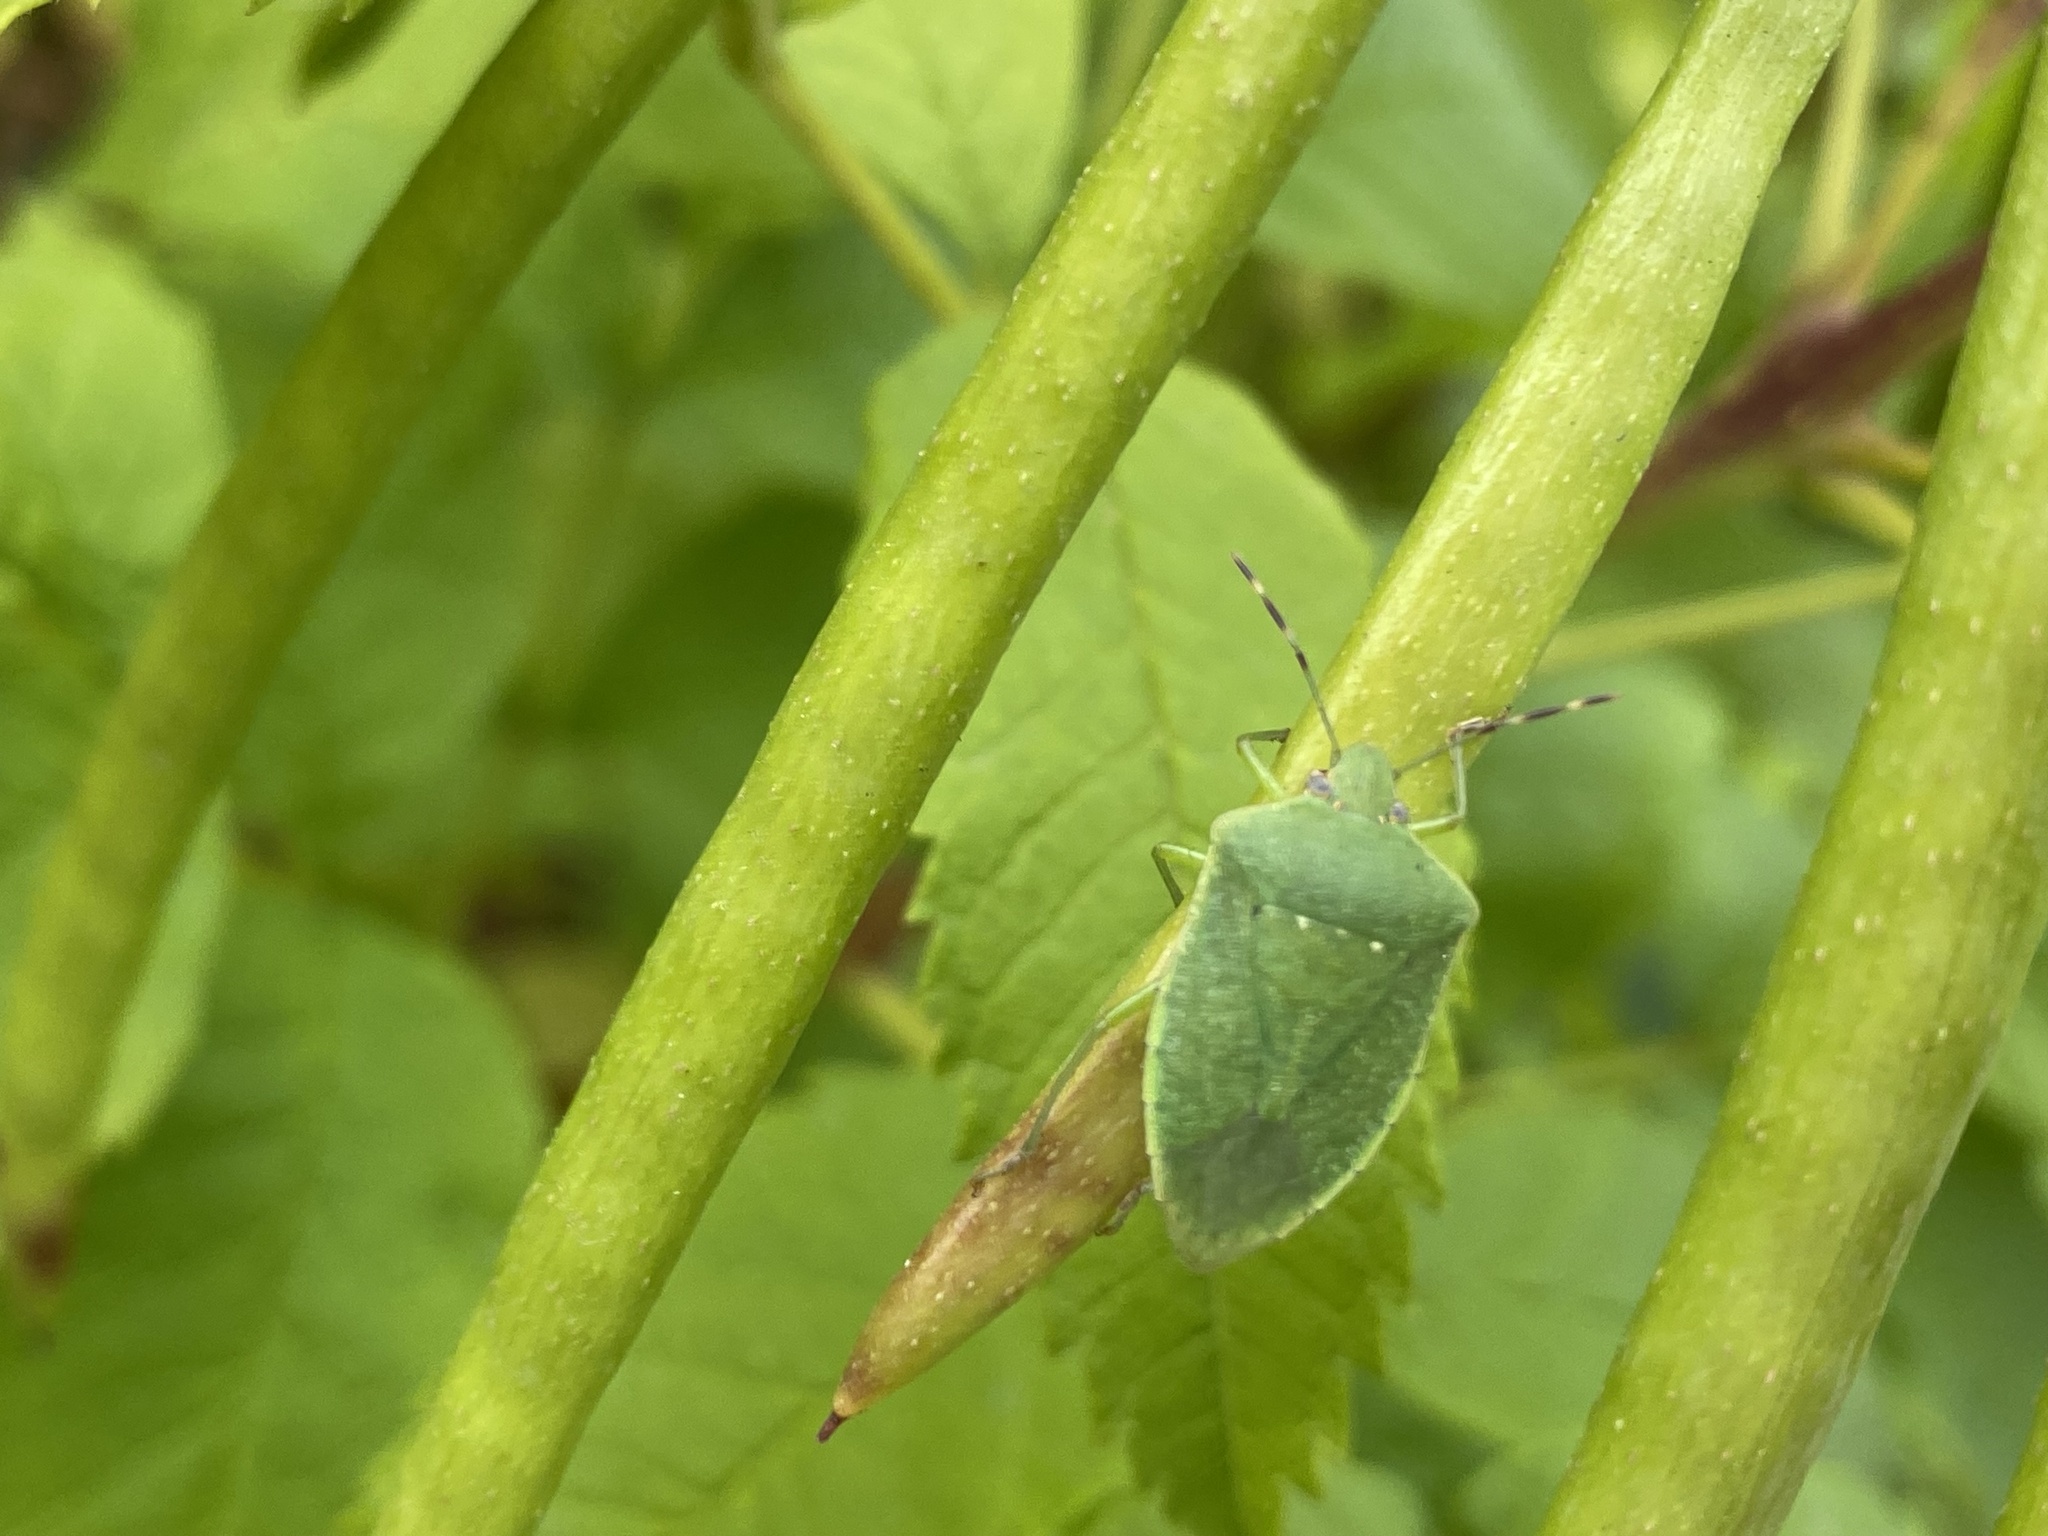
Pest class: stink_bug